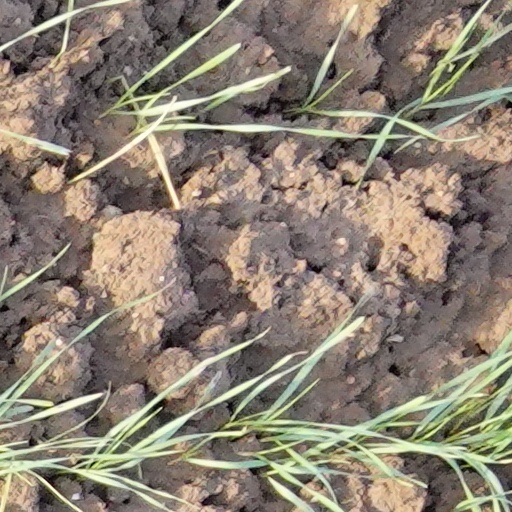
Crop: wheat